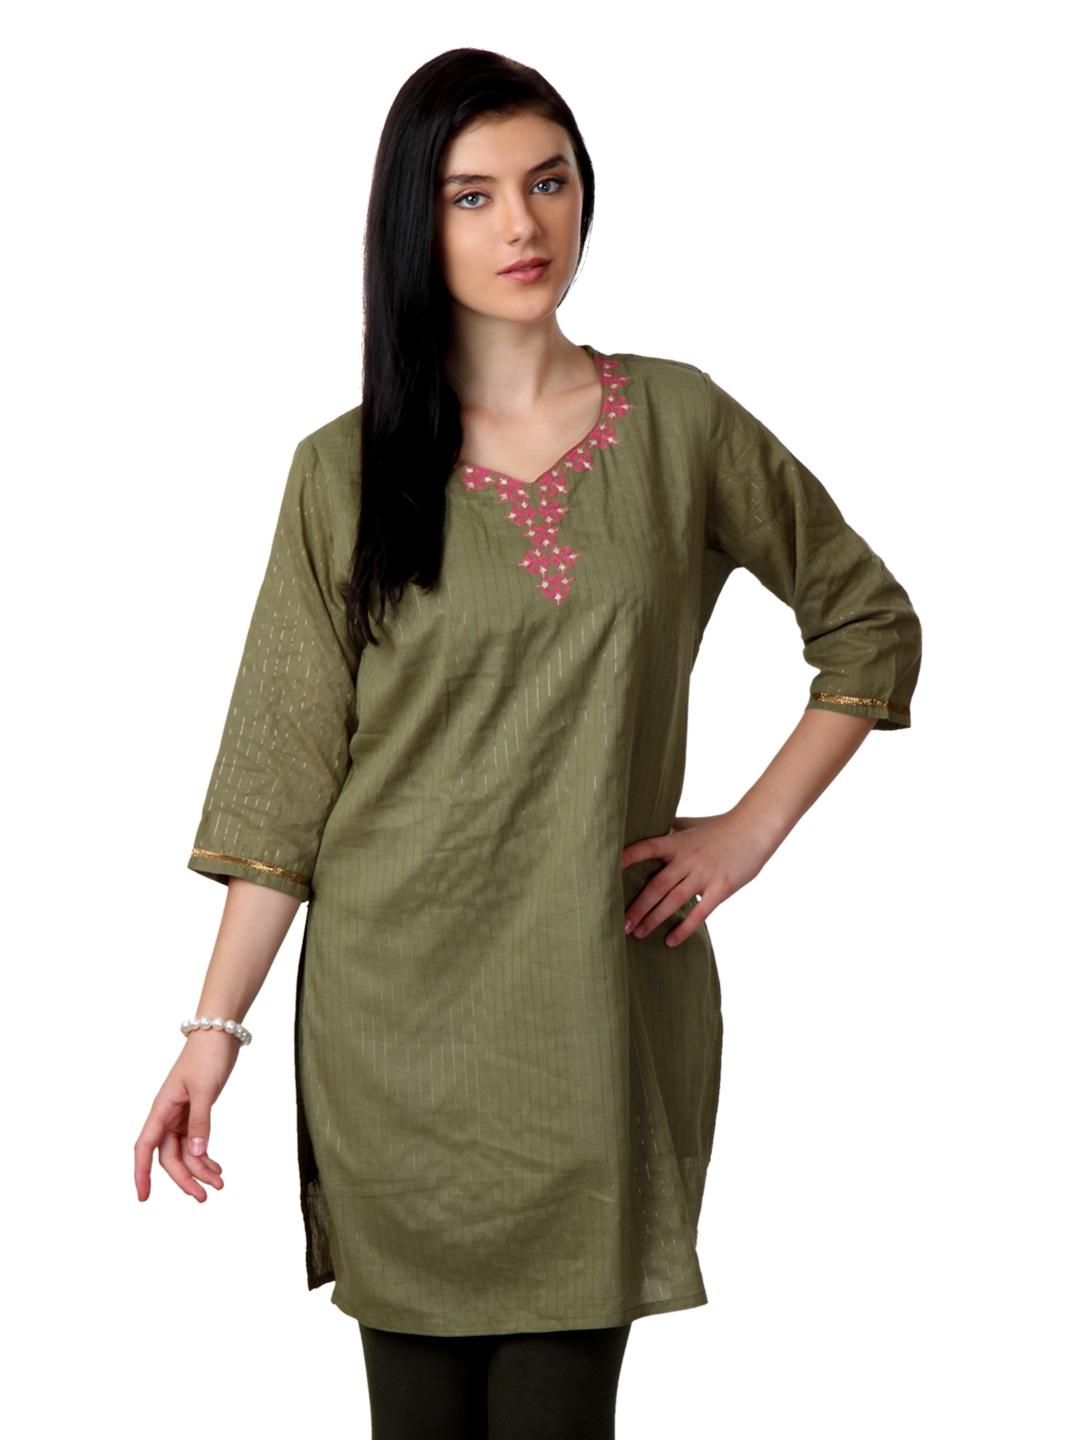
ALayna Women Green Kurta
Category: Apparel / Topwear / Kurtas
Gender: Women
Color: Green
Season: Fall 2012
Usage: Ethnic